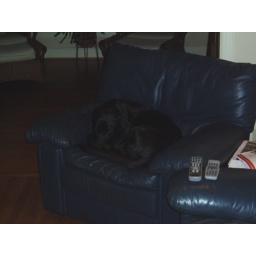
My dog CJ in his favorite sleeping positon.